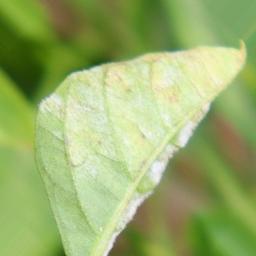
Label: powdery mildew